Gerard Seghers

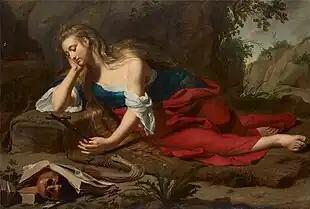
"Repentant Mary Magdalene", c. 1627–1630

In 1608, only aged 17, he became a master in the Antwerp Guild of Saint Luke. In 1611 Seghers joined the "Sodaliteit der Bejaarde Jongmans" (Society of Bachelors of Age), a fraternity for bachelors established by the Jesuit order. The Society's membership consisted principally of citizens from the elite and wealthy middle classes including artists and merchants. Through their membership of the Society, artists were able to access an important network of contacts which could benefit their careers.